Postage stamps and postal history of Italy

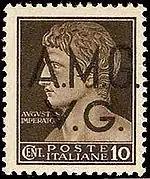
A 1945 stamp for Allied occupied Venezia Giulia

The peace treaty established Trieste and the surrounding area as the Free Territory of Trieste, also divided into zones A and B, under Allied military administration and Yugoslav military administration, respectively. In Zone A, Italian stamps overprinted "A.M.G./F.T.T." were issued between 1947 and 1954. The Free Territory was divided between Italy and Yugoslavia in 1954, with Zone A joining Italy.